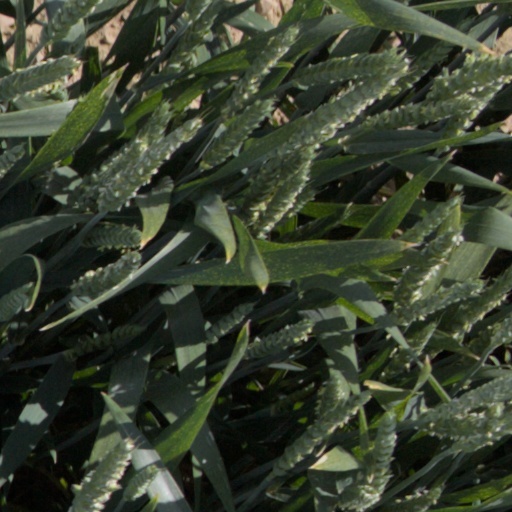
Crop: wheat